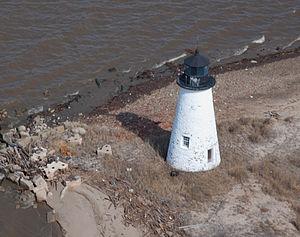
Le phare de Pooles Island est un phare situé sur la pointe nord-ouest de Pooles Island près de l'embouchure de la rivière Gunpowder en baie de Chesapeake dans le Comté de Harford, dans le Maryland.